Michel Bisceglia

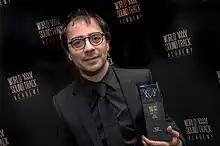

Michel Bisceglia (born "Michelino Bisceglia"; 4 January 1970) is a Belgian musician. He descends from a family of Italian origin. Although he began playing the keyboard at the age of 6, his formal training on classical piano only started when he was already 12 years old. A few years later he switched to modern piano, and by his second year in high school he knew he wanted to dedicate his life to music.